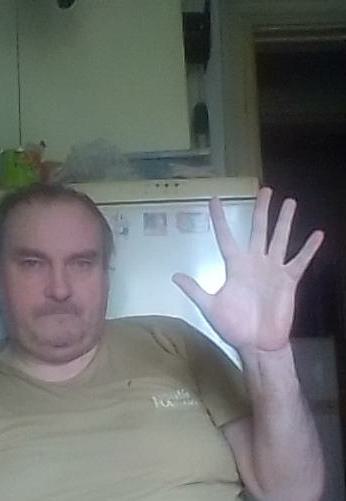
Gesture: palm